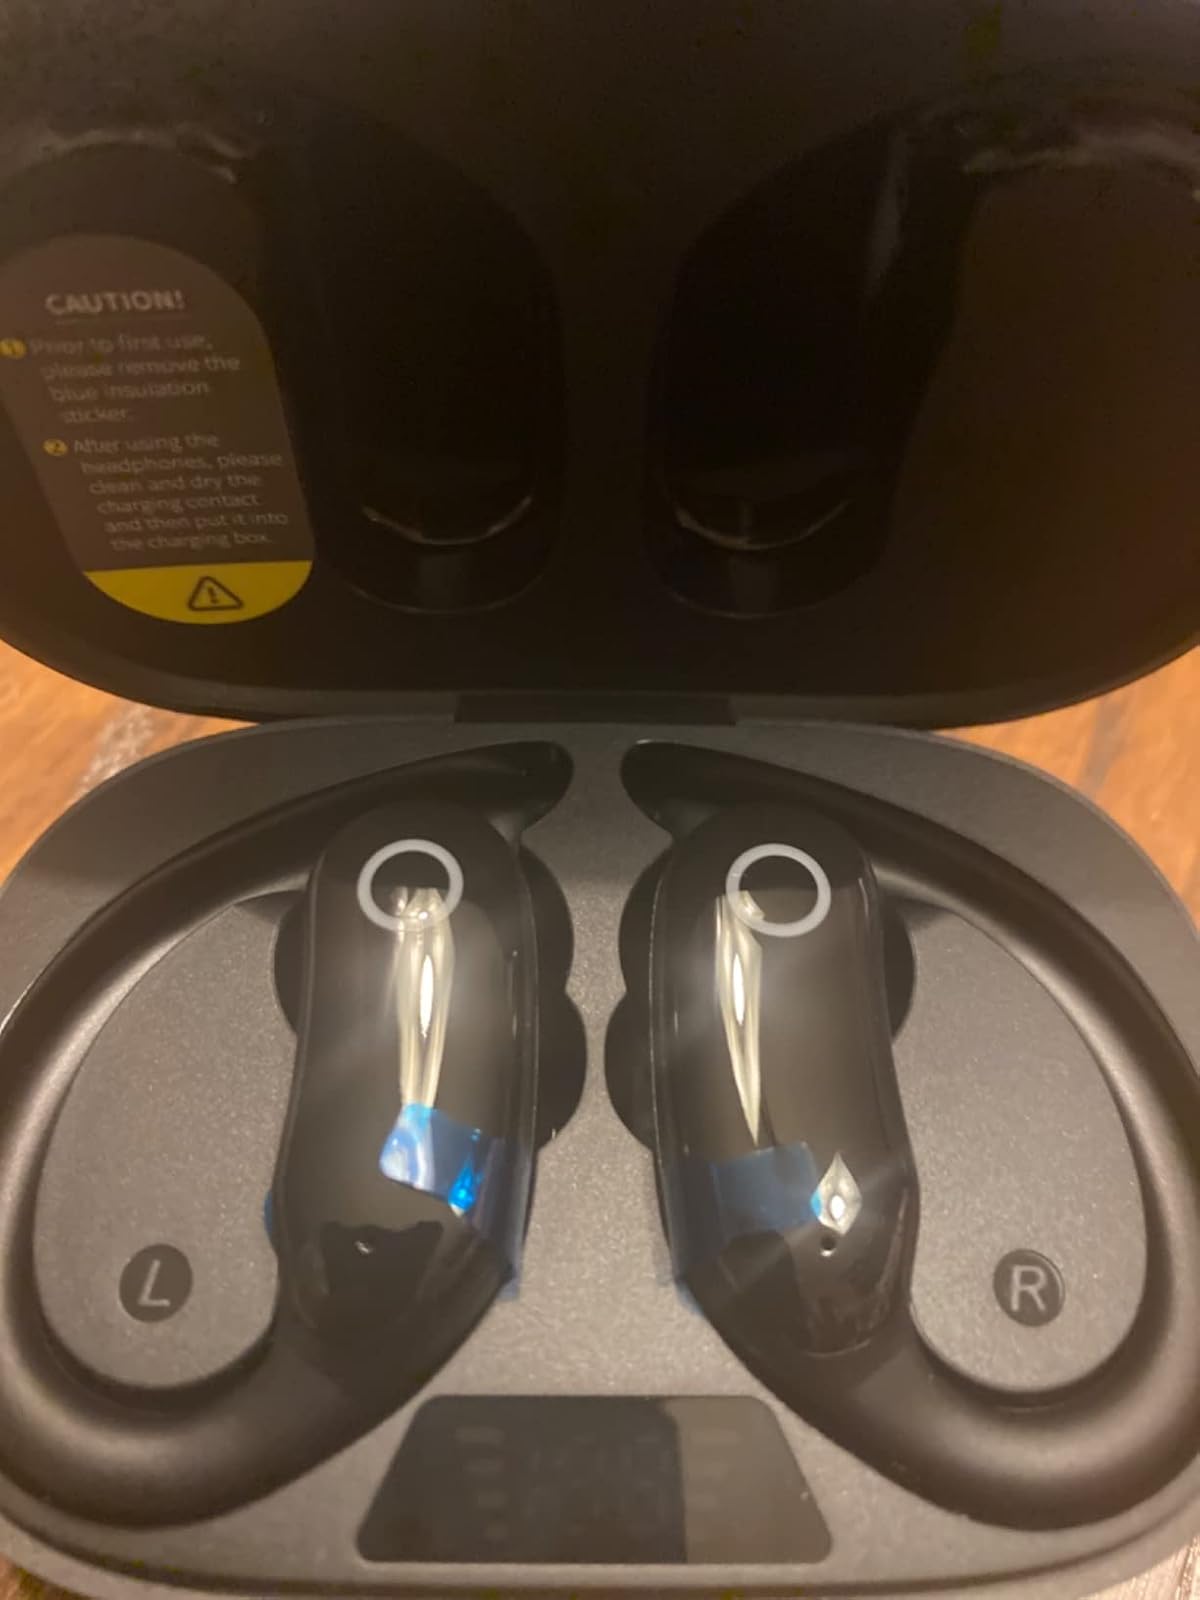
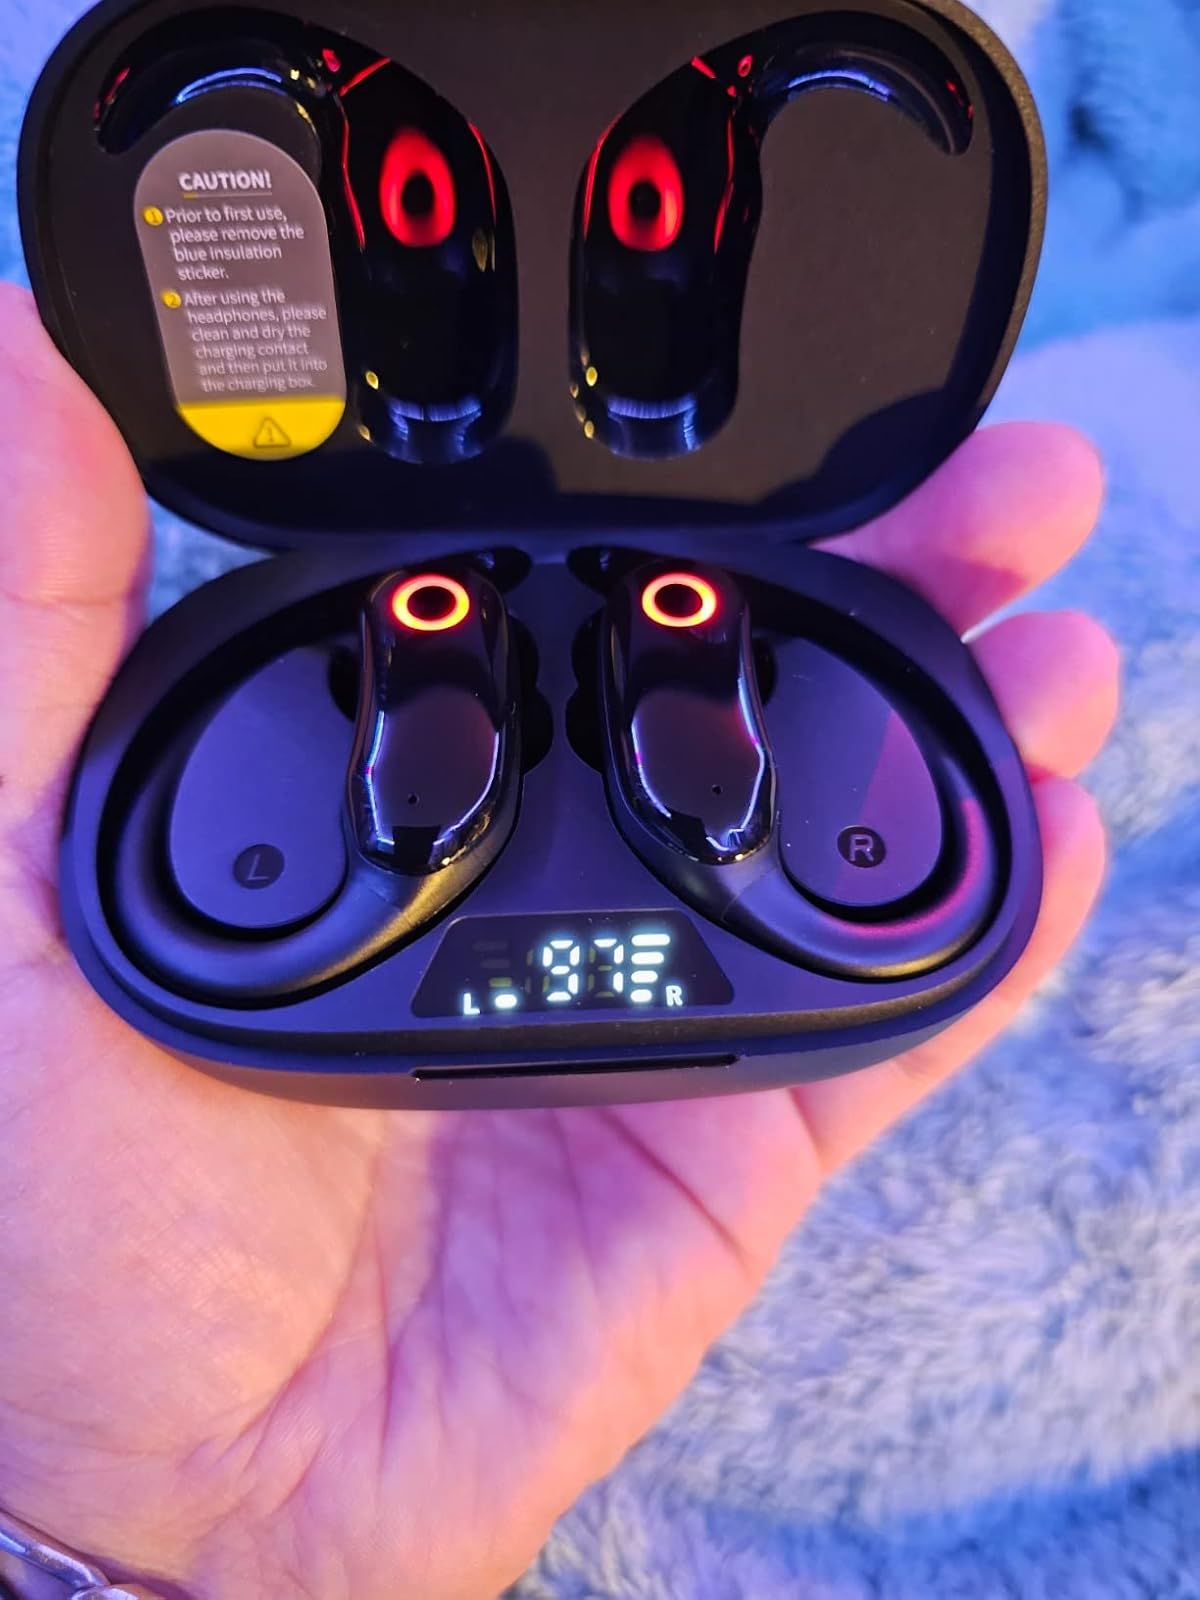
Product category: earbuds
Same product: yes